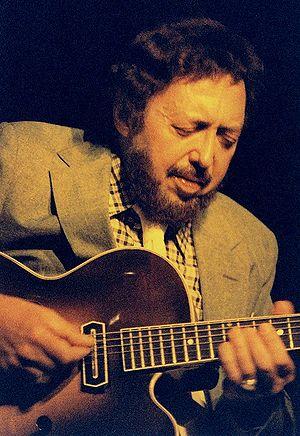
Barney Kessel est un guitariste de jazz américain, né le 17 octobre 1923 à Muskogee et mort le 6 mai 2004 à San Diego.